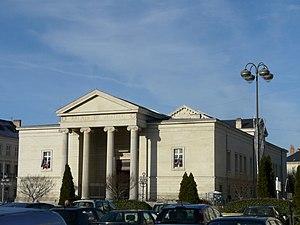
Au sud-est, la façade principale du palais de Justice, Périgueux, Dordogne, France.
L'affaire de Hautefaye, dite également drame de Hautefaye, est un fait divers criminel survenu le 16 août 1870 lors d'une foire dans le village de Hautefaye en Dordogne, lors duquel Alain de Monéys, un jeune notable des environs, a été frappé puis supplicié et enfin brûlé vif par la foule.
Ce tableau présente la liste de tous les monuments historiques classés ou inscrits dans la ville de Périgueux, Dordogne, en France.
Jean Baptiste Louis Godard, dit Louis Catoire, est un architecte français né dans l'ancien 2ᵉ arrondissement de Paris le 25 novembre 1806, et mort à Périgueux le 20 novembre 1864.
Le palais de justice de Périgueux est un palais de justice édifié dans la première moitié du XIXᵉ siècle à Périgueux, la préfecture du département de la Dordogne.